Flat Top Mountain (Colorado)

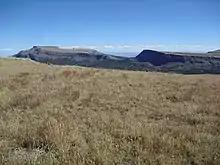
Flat Top Mountain (on the left) viewed from the plateau to the west

Flat Top Mountain has a subalpine climate (Köppen "Dfc"), bordering on Alpine climate ("ET"), with only one month averaging over 10°C.